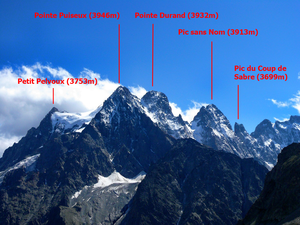
Le mont Pelvoux est un sommet français faisant partie du massif des Écrins, dans les Hautes-Alpes.